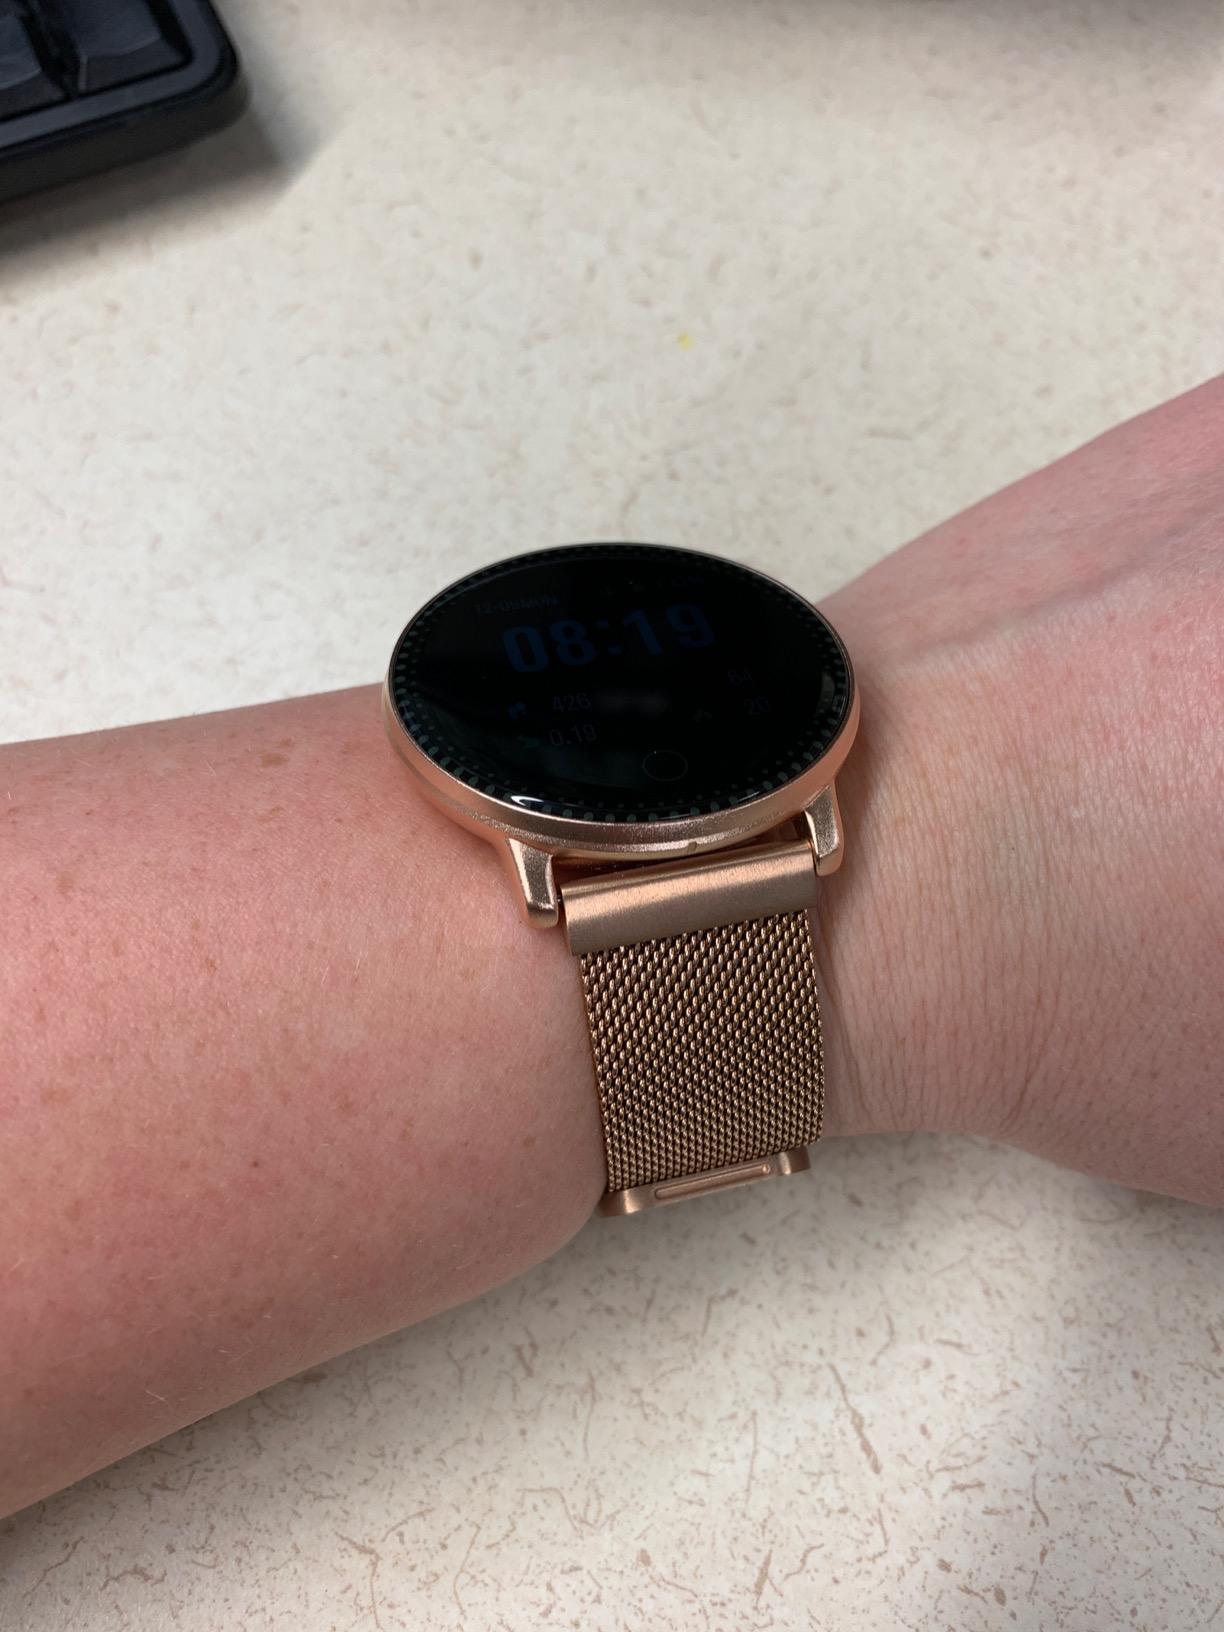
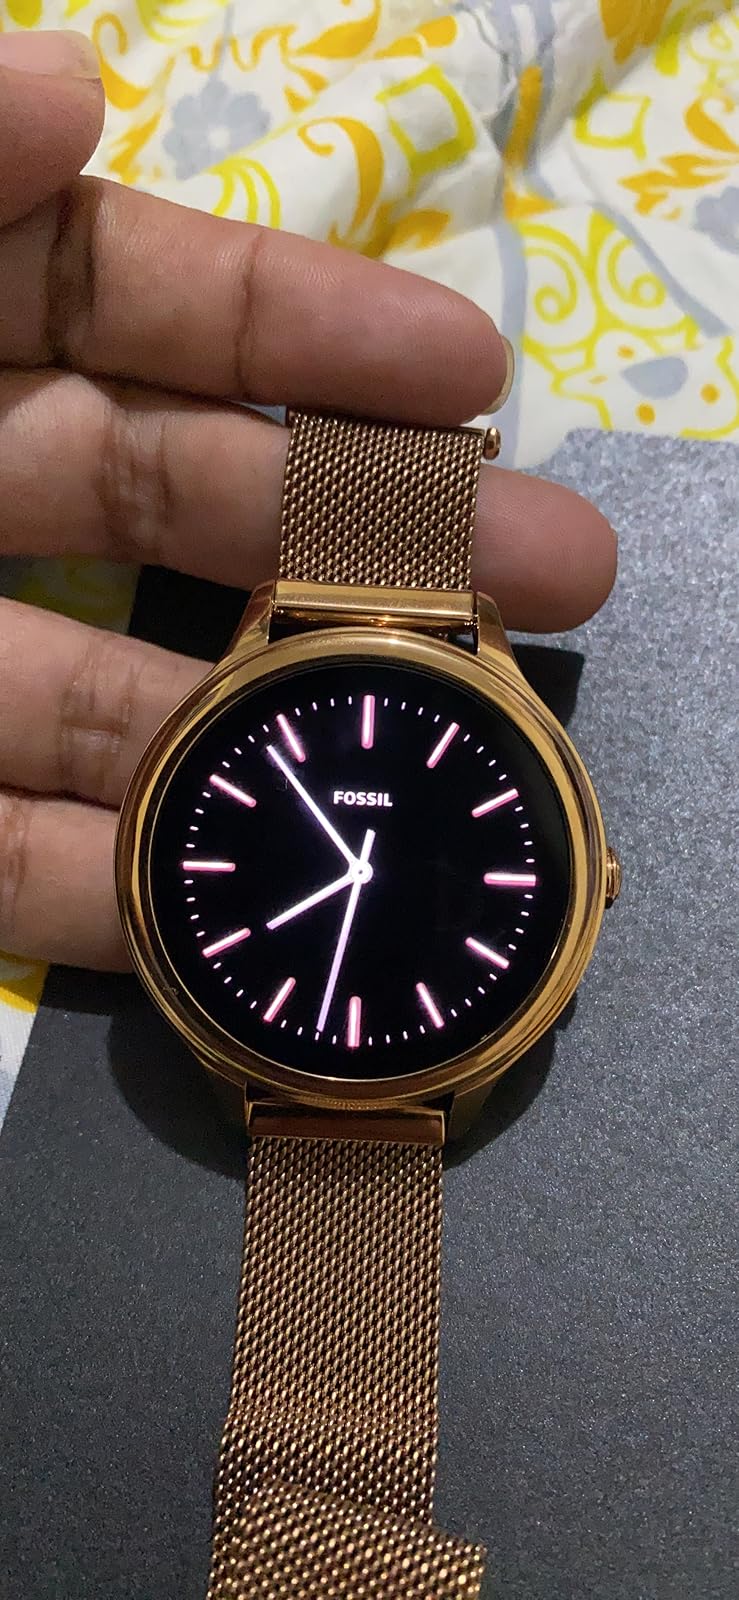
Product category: smartwatch
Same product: no